John Hogan (motorsport executive)

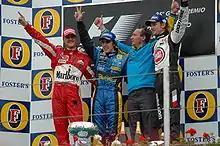

Financed by Marlboro money, Dennis and John Barnard introduced the revolutionary carbon-fibre monocoque chassis to Formula One. At the time, the McLaren MP4/1 was considered "the most advanced and expensive race car in the world". (Depending on who was asked, the MP4 was short for either "Marlboro Project Four" or "McLaren Project Four".) Dennis led the team to seven constructors' titles and ten drivers' titles, all but four ( (2)) with Marlboro. Due to Dennis' successes at McLaren, team CEO Zak Brown (a former protege of Hogan) said that Hogan is "probably as responsible as anyone at McLaren [for it] being where it is today".